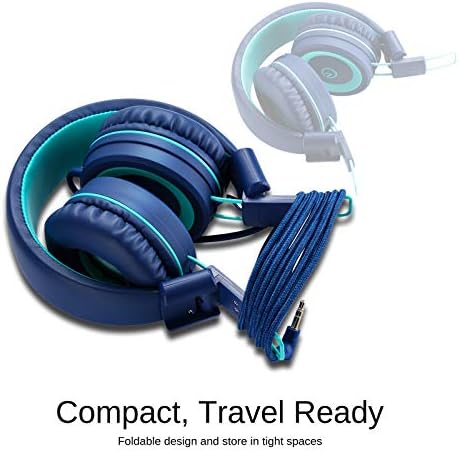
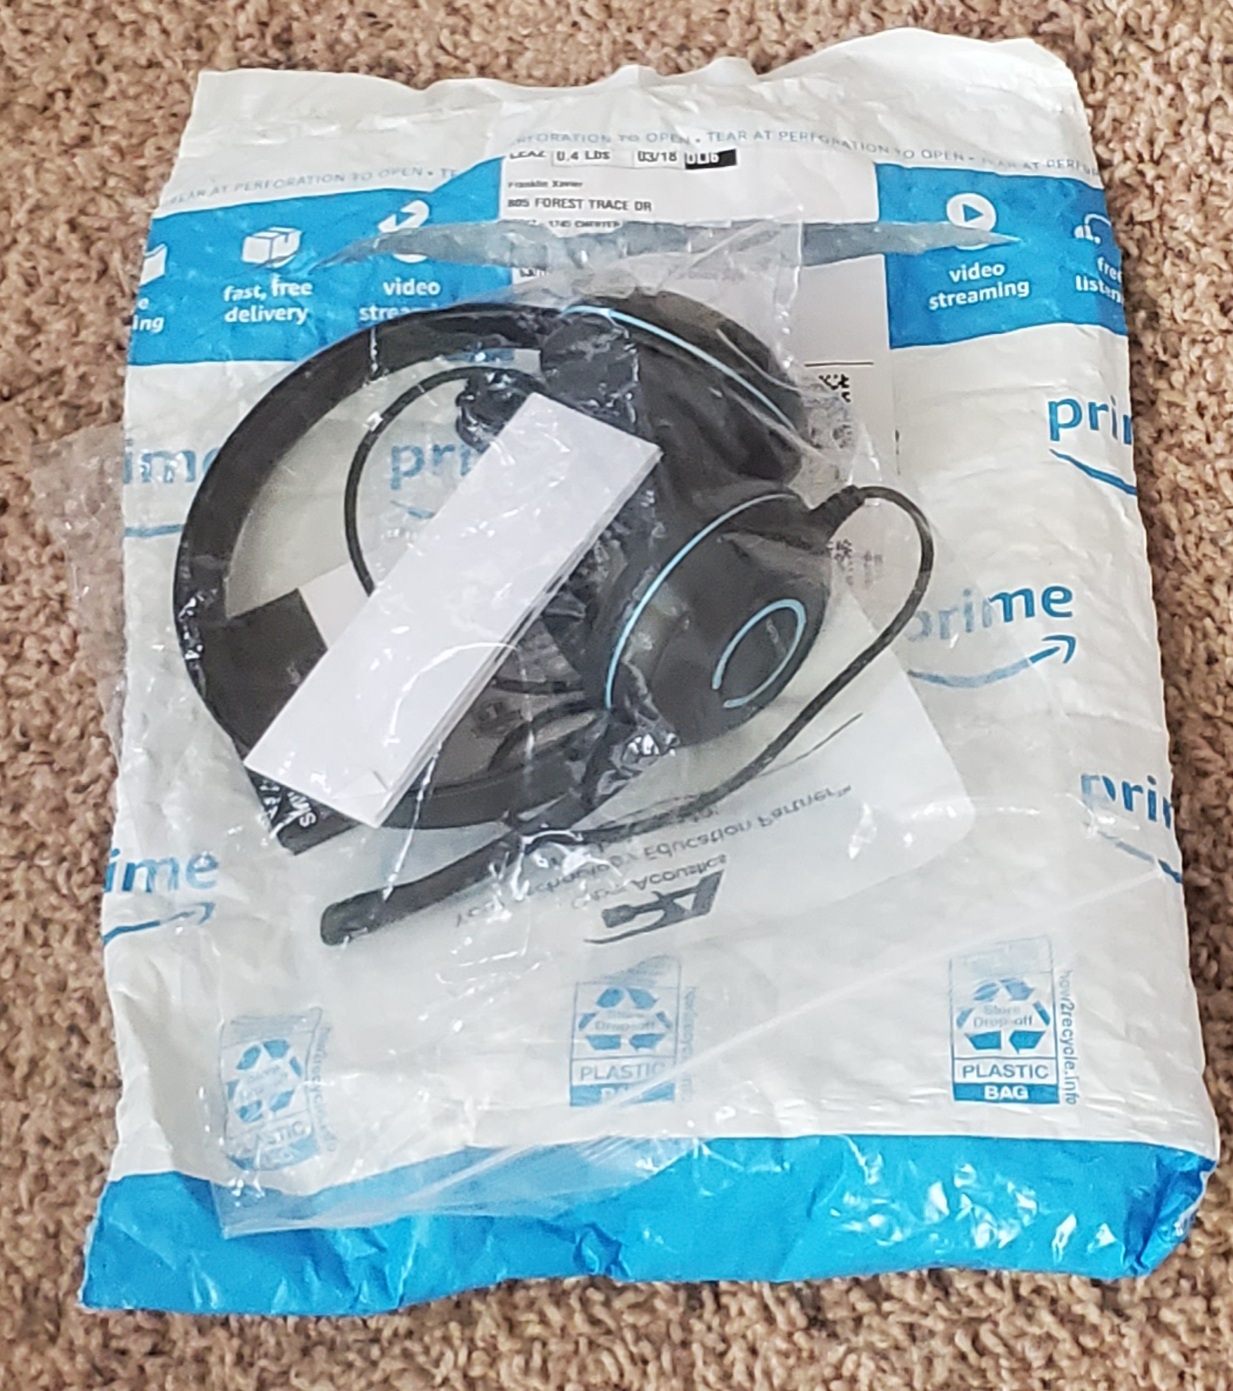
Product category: headphones
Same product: no